Grace Towns Hamilton

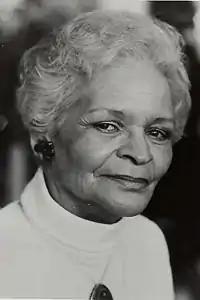

Grace Towns Hamilton (February 10, 1907 – June 17, 1992) was an American politician who was the first African-American woman elected to the Georgia General Assembly. As executive director of the Atlanta Urban League from 1943 to 1960, Hamilton was involved in issues of housing, health care, schools and voter registration within the black community. She was 1964 co-founder of the bi-racial Partners for Progress to help government and the private sector effect compliance with the Civil Rights Act of 1964. In 1973, Hamilton became a principal architect for the revision of the Atlanta City Charter. She was advisor to the United States Civil Rights Commission from 1985 to 1987.